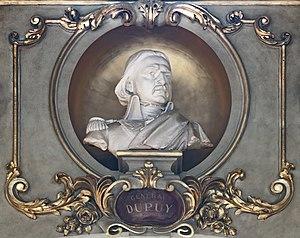
Le Capitole est un monument de la ville française de Toulouse, qui abrite aujourd’hui l'Hôtel de ville et le théâtre du Capitole. Sa construction a été décidée par les Capitouls en 1190, afin d’y établir le siège du pouvoir municipal. Il est l’emblème de la ville et c’est l’emplacement du pouvoir municipal depuis plus de huit siècles. Le Capitole est entouré par la place du Capitole à l'ouest, la rue de la Pomme et la rue du Poids de l'Huile au sud, le square Charles-de-Gaulle et la rue Ernest Roschach à l'est et la rue Lafayette au nord.
Dominique Martin Dupuy, né le 8 février 1767 à Toulouse, mort le 21 octobre 1798 au Caire, est un général de la révolution française. Il meurt au cours de la révolte du Caire le 21 octobre 1798, pendant la campagne d’Égypte.